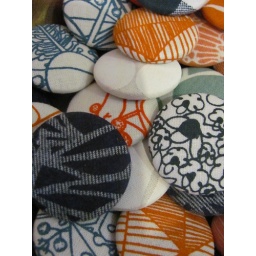
organic screen printed fabricvarious original patterns in :dark blue on denimpersimmonsmoky blackstorm boy bluelily whitepink moon